Question: Please indicate a possible affordance area of the bench that can be used for sitting
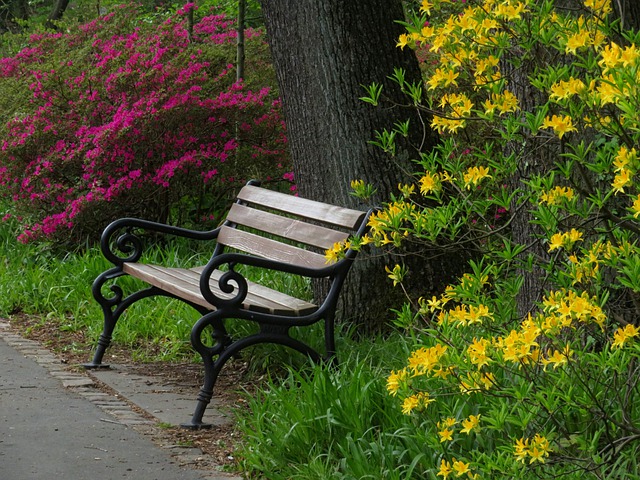
Answer: [111.5, 260, 312.5, 308]